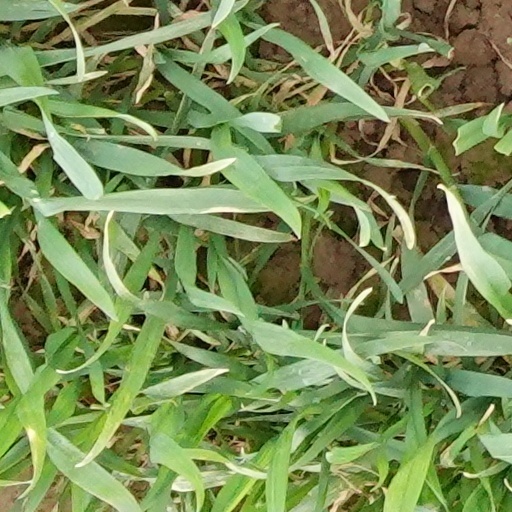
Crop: wheat